Shindand Air Base

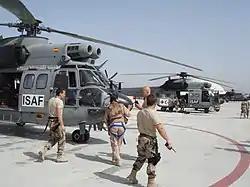

Shindand Air Base is an Afghan air base located in the western part of Afghanistan in the Shindand District of Herat Province, northeast of the city of Shindand. The runway has a concrete surface. An all-weather asphalt road connects it with the Kandahar–Herat Highway, part of Highway 1 (the national ring road). The base is of great strategic importance because it is just from the border of Iran. It is capable of housing over one hundred military aircraft.